History of coffee

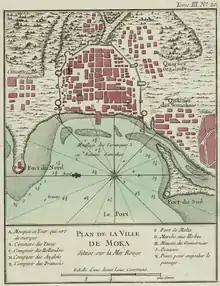
18th century French plan of Mocha, Yemen. The Somali, Jewish and European quarters are located outside the citadel. The Dutch, English, Turkish and French trading posts are inside the city walls.

Coffee houses were established in Western Europe by the late 17th century, especially in Holland, England, and Germany. One of the earliest cultivations of coffee in the New World was when Gabriel de Clieu brought coffee seedlings to Martinique in 1720. These beans later sprouted 18,680 coffee trees which enabled its spread to other Caribbean islands such as Saint-Domingue and also to Mexico. By 1788, Saint-Domingue supplied half the world's coffee.